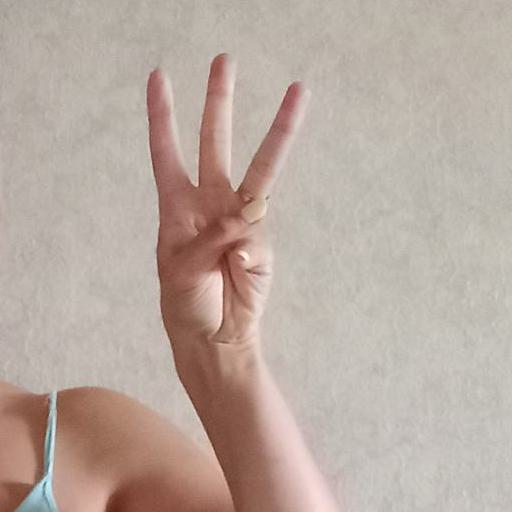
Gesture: three